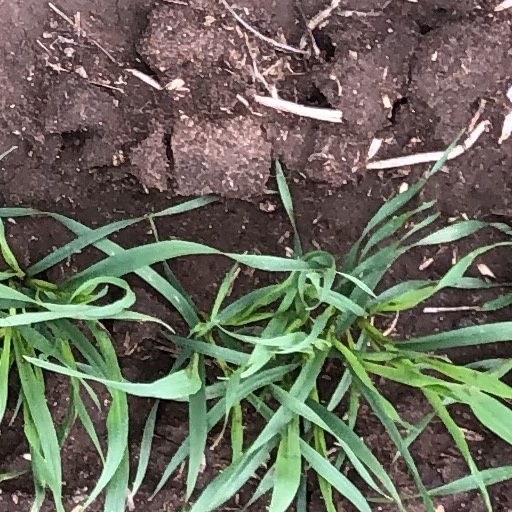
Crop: wheat